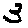
Label: 3